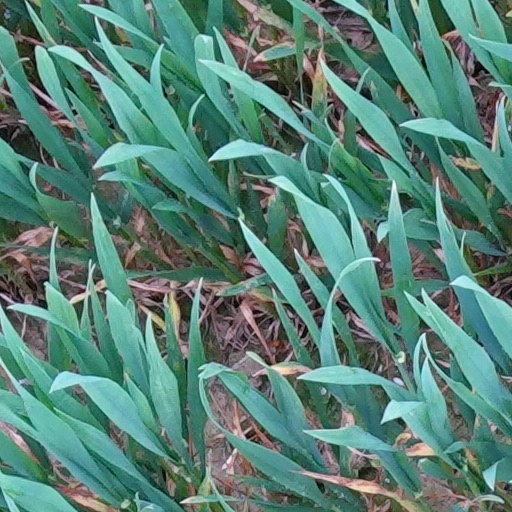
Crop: wheat